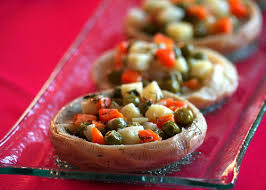
Yemek: enginar